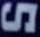
Number: 5